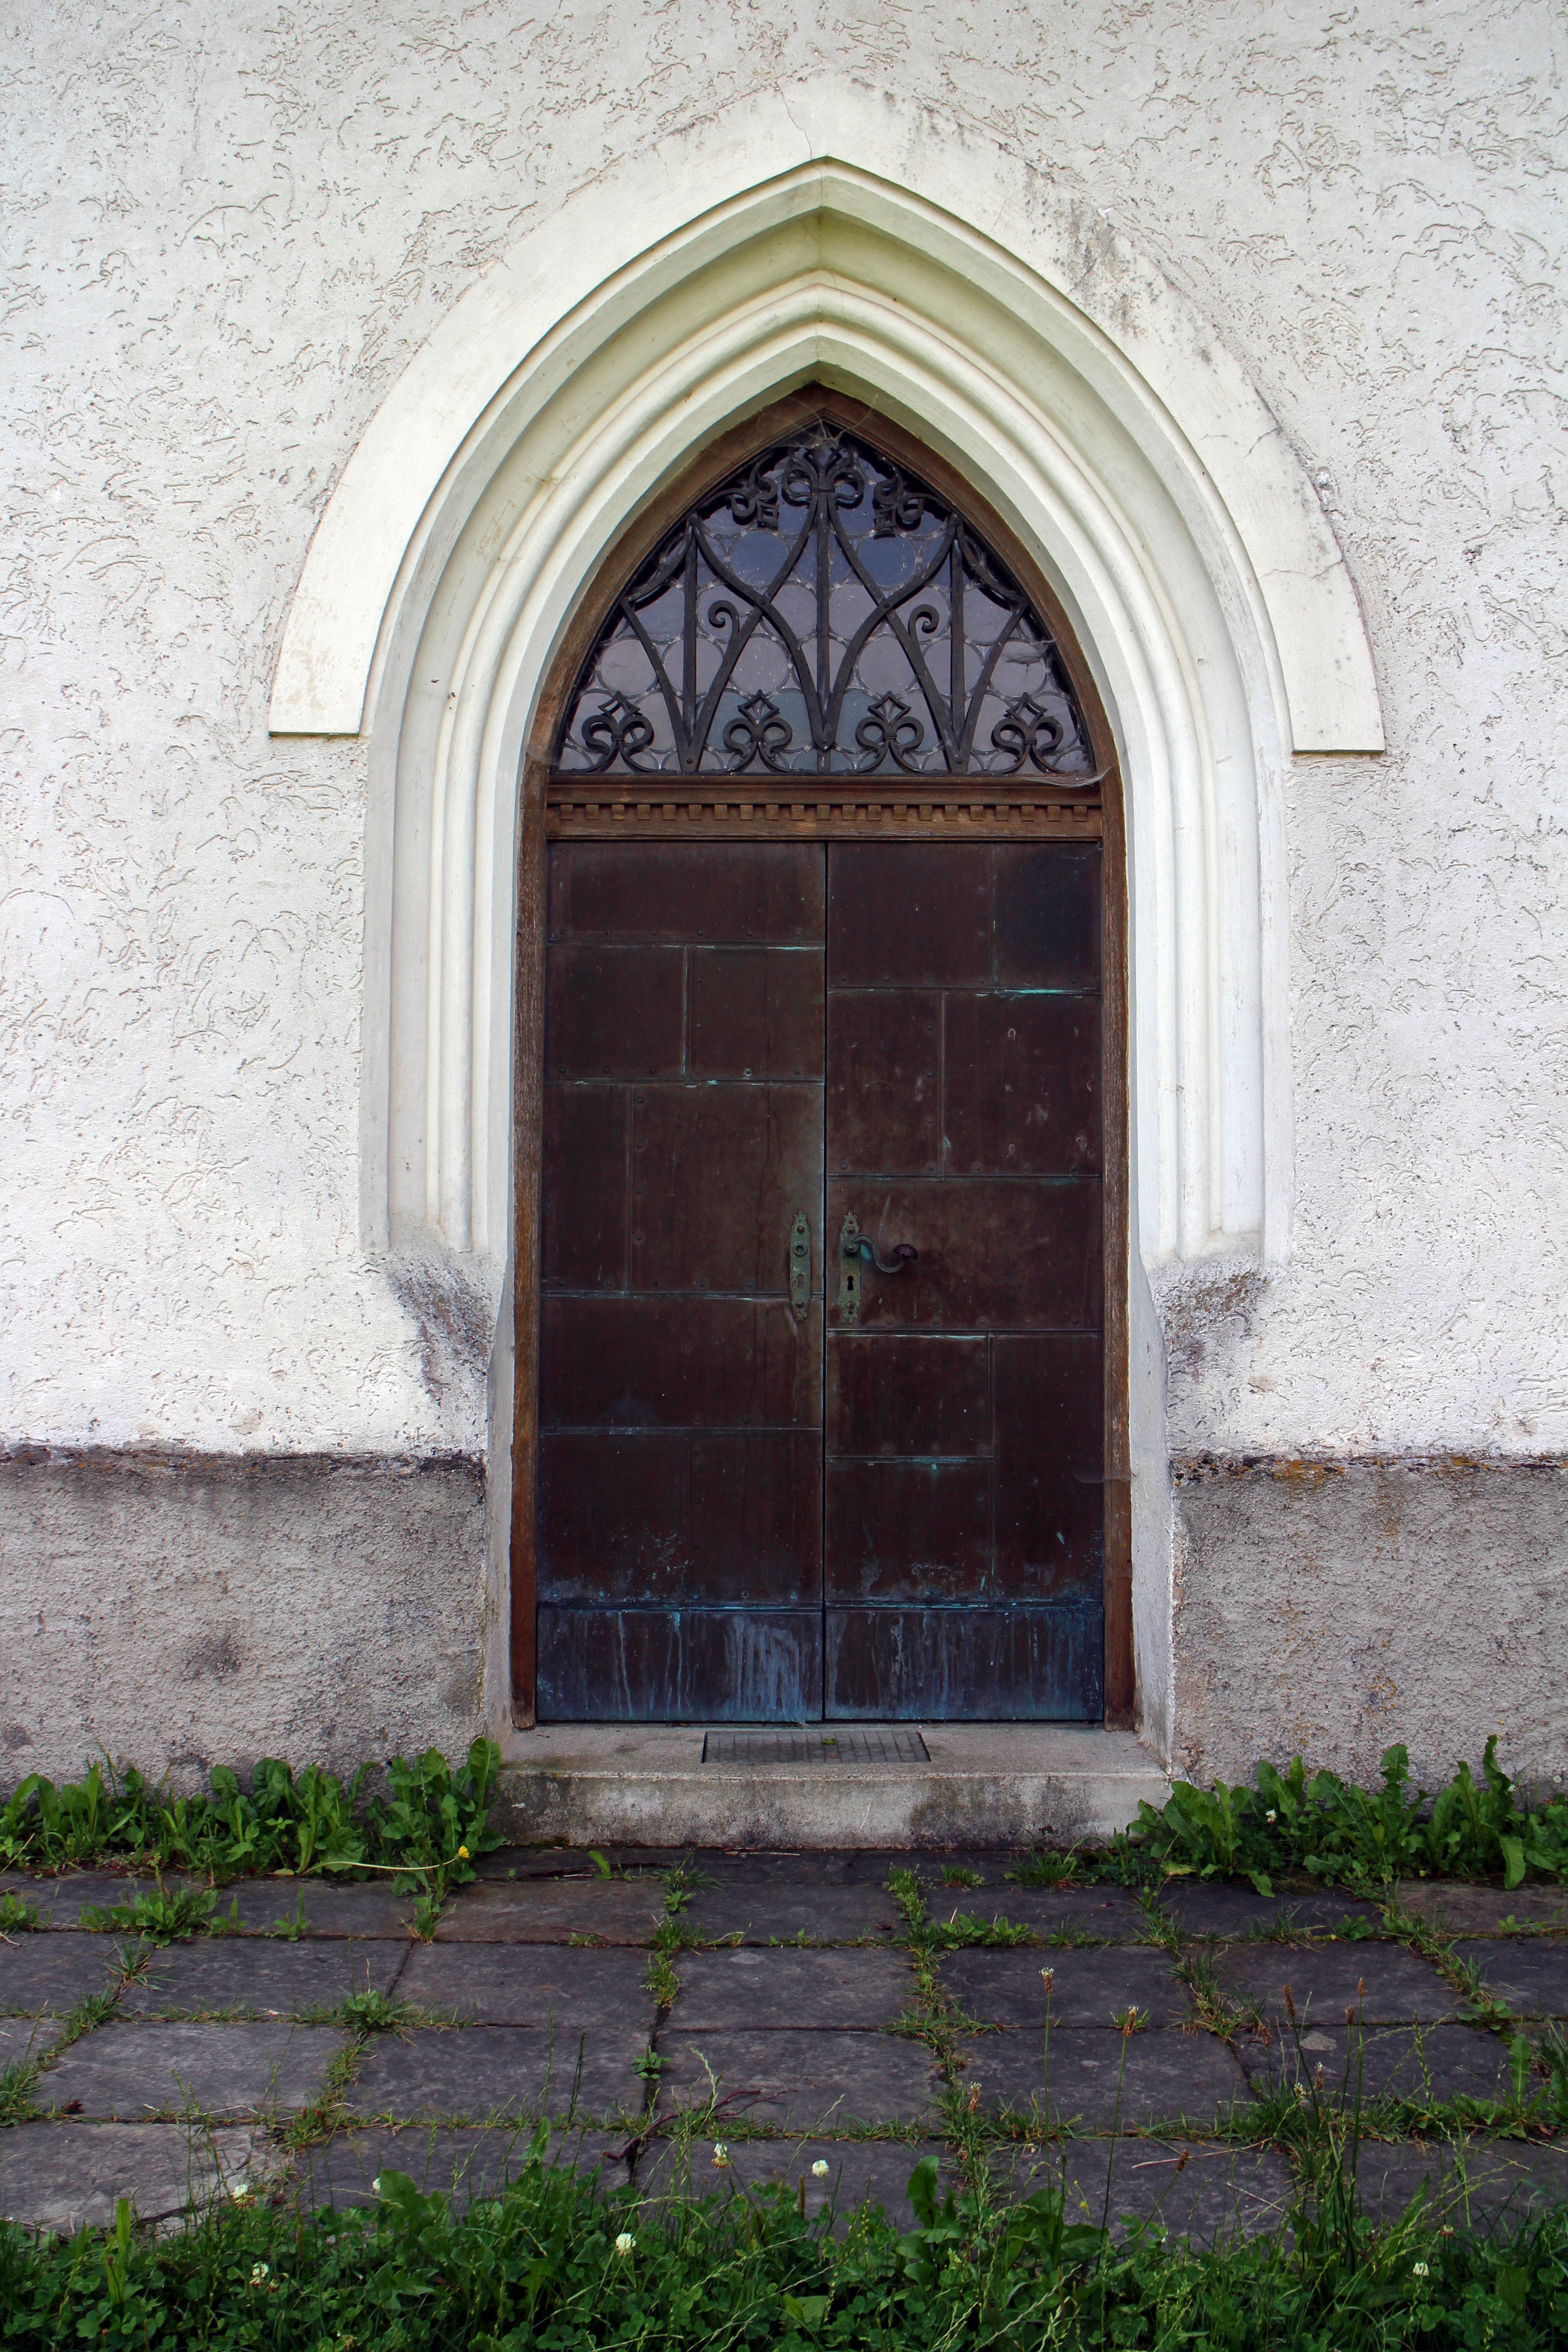
architecture, house, window, building, old, home, arch, facade, church, chapel, door, place of worship, symmetry, nostalgic, estate, input, house entrance, historically, metal fitting, old door, hinged door, entrance door, round arch, church door, pointed arch